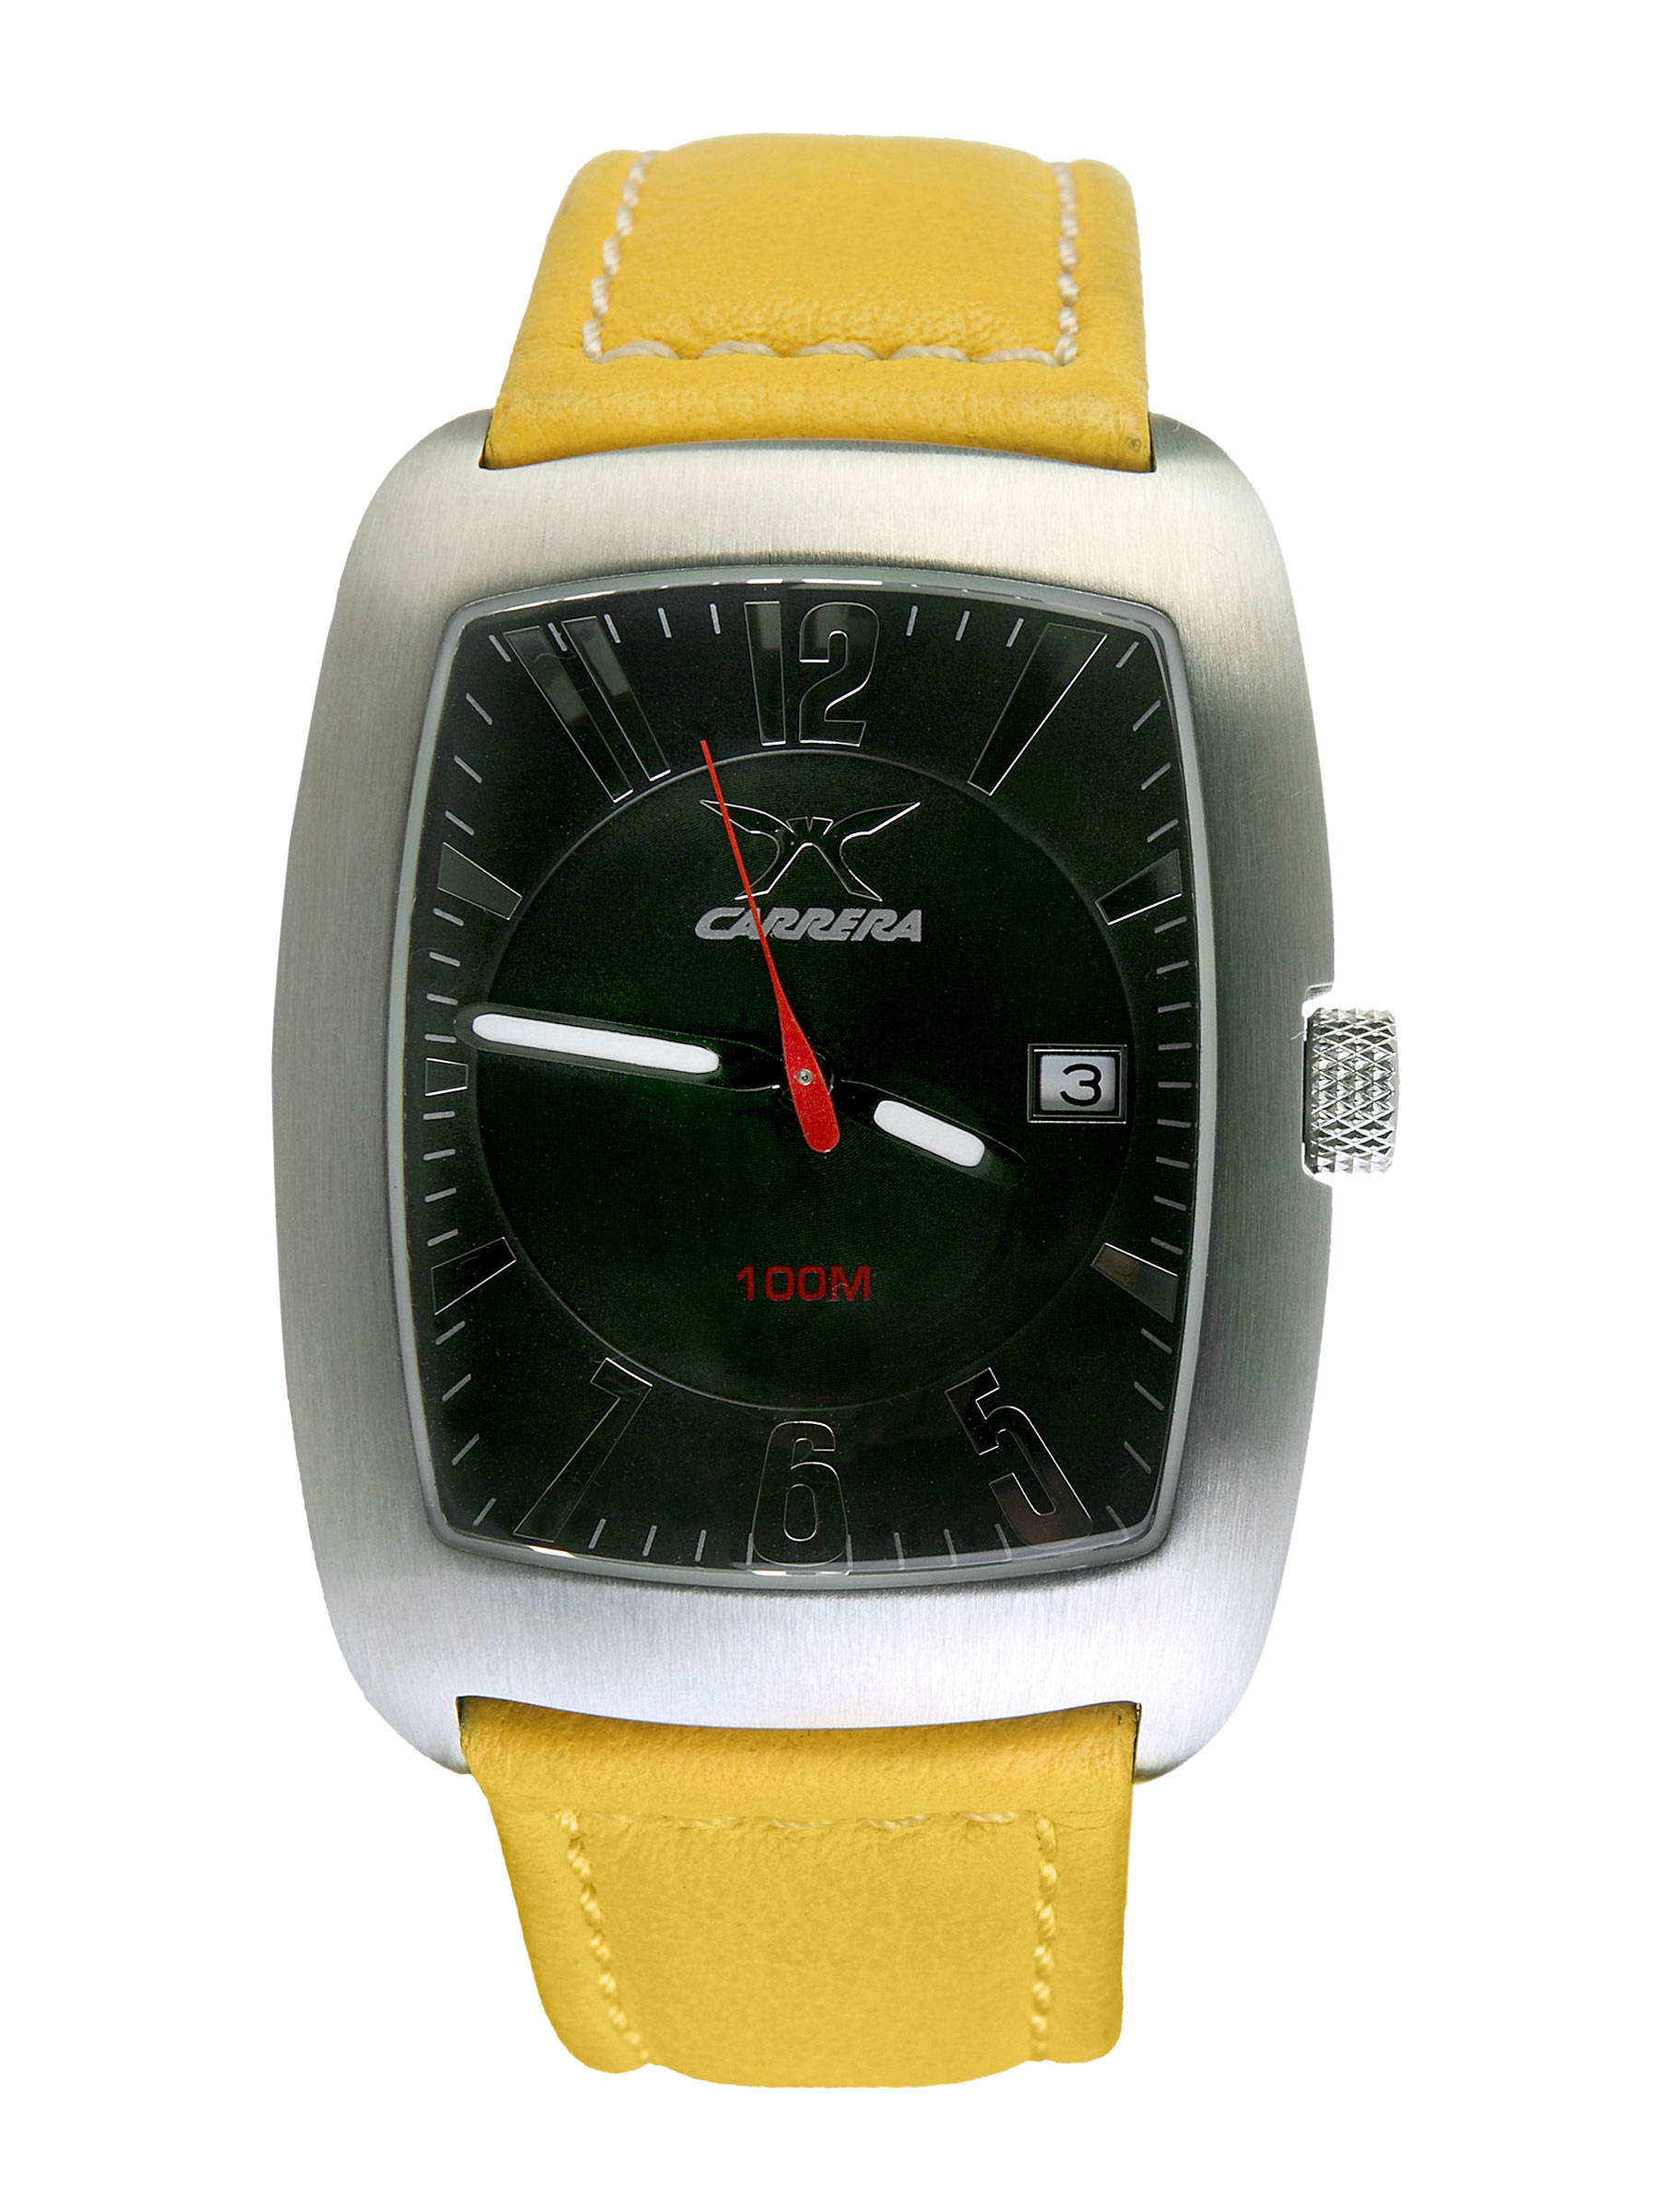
Carrera Men Strap dial Yellow Watches
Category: Accessories / Watches / Watches
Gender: Men
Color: Yellow
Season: Winter 2016
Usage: Casual